Vera Michelena

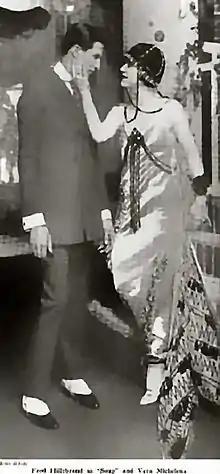
Vera Michelena with Fred Hillebrand in "Take It from Me", c. 1919

She starred in at least two silent films, both opposite her then husband Harry Spingler. Michelena played Helen Warner in "Driftwood", a family drama produced in March 1916 by the Ocean Film Corporation. The film was adapted from the 1911 Owen Davis play by Anthony Paul Kelly and directed by Marshall Farnum, brother of Dustin Farnum. Michelena next appeared in "The Devil's Playground", a social drama produced by Monmouth Films in 1917. "The Devil's Playground" was directed by Harry McRae Webster, who also shared the writing credits with Dallas Tyler.